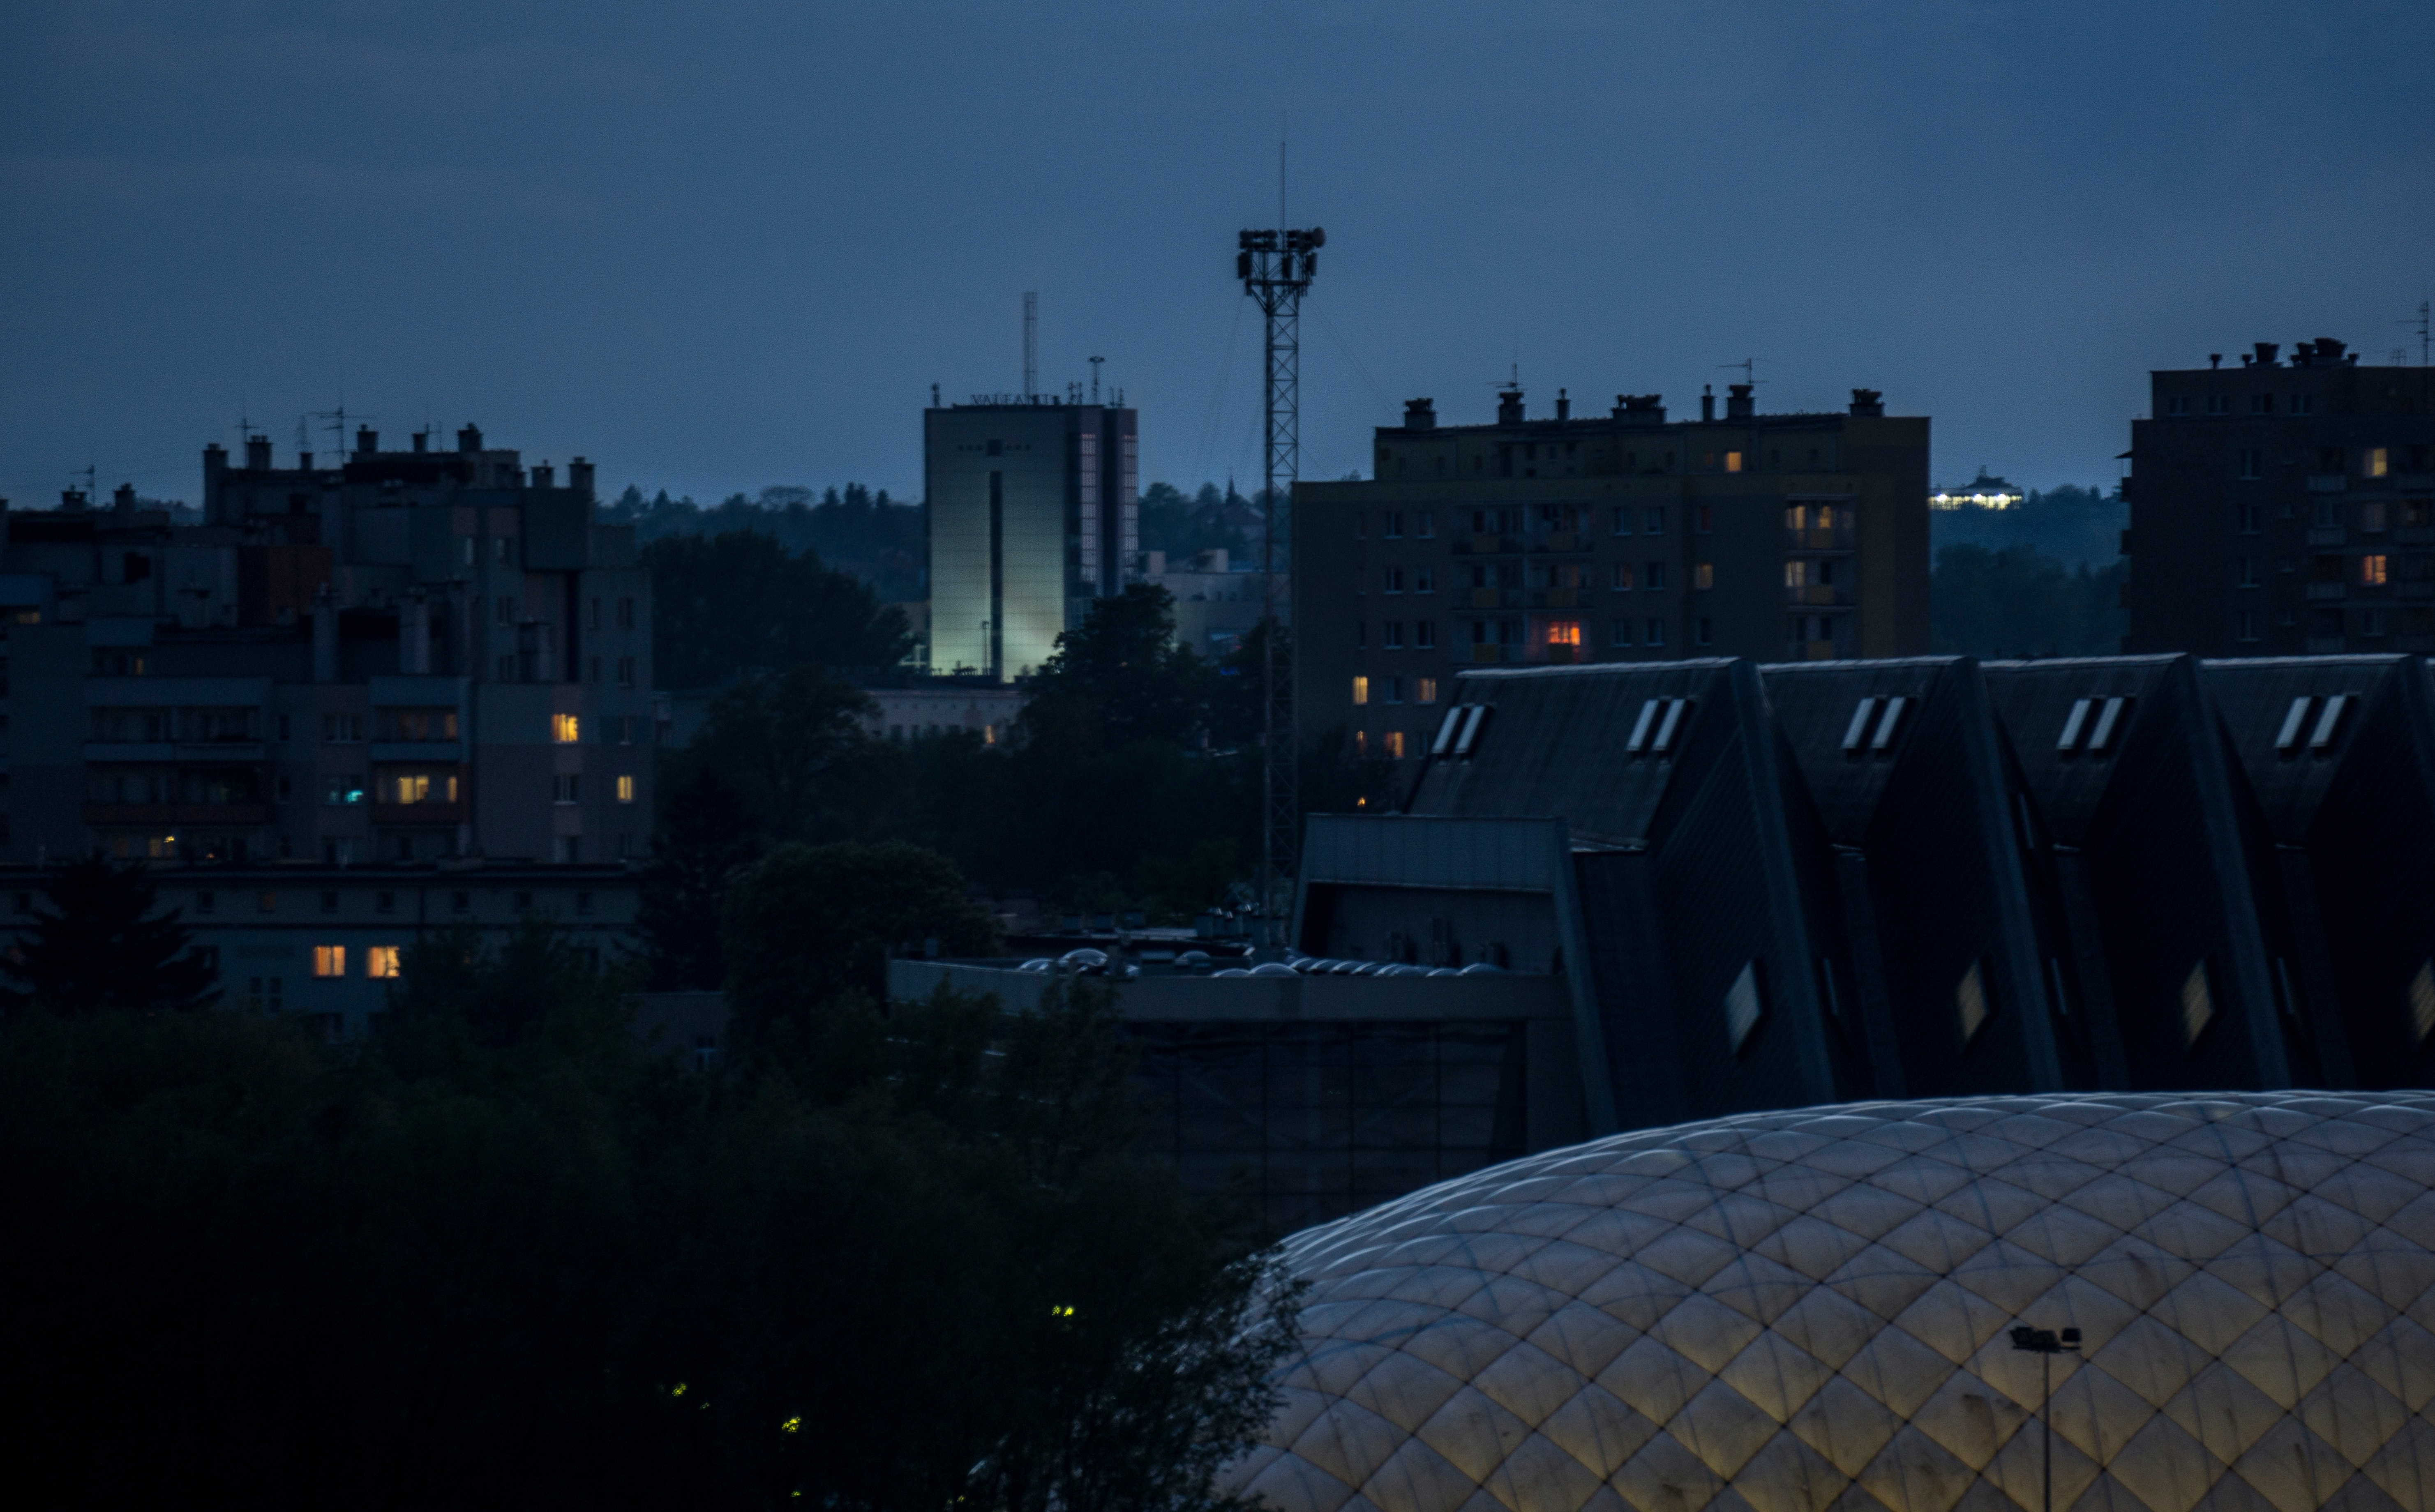
sky, skyline, night, morning, dawn, city, skyscraper, cityscape, downtown, dusk, evening, reflection, darkness, metropolis, screenshot, urban area, human settlement, atmosphere of earth